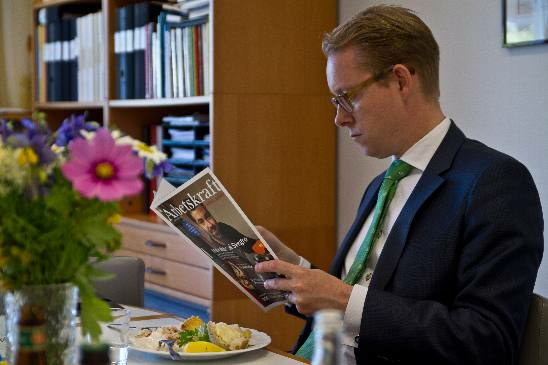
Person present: Yes